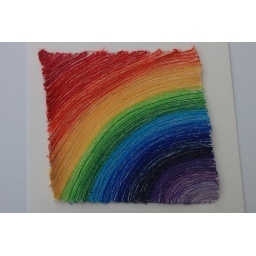
Dense embroidery on canvas. Framed in a white square box frame.